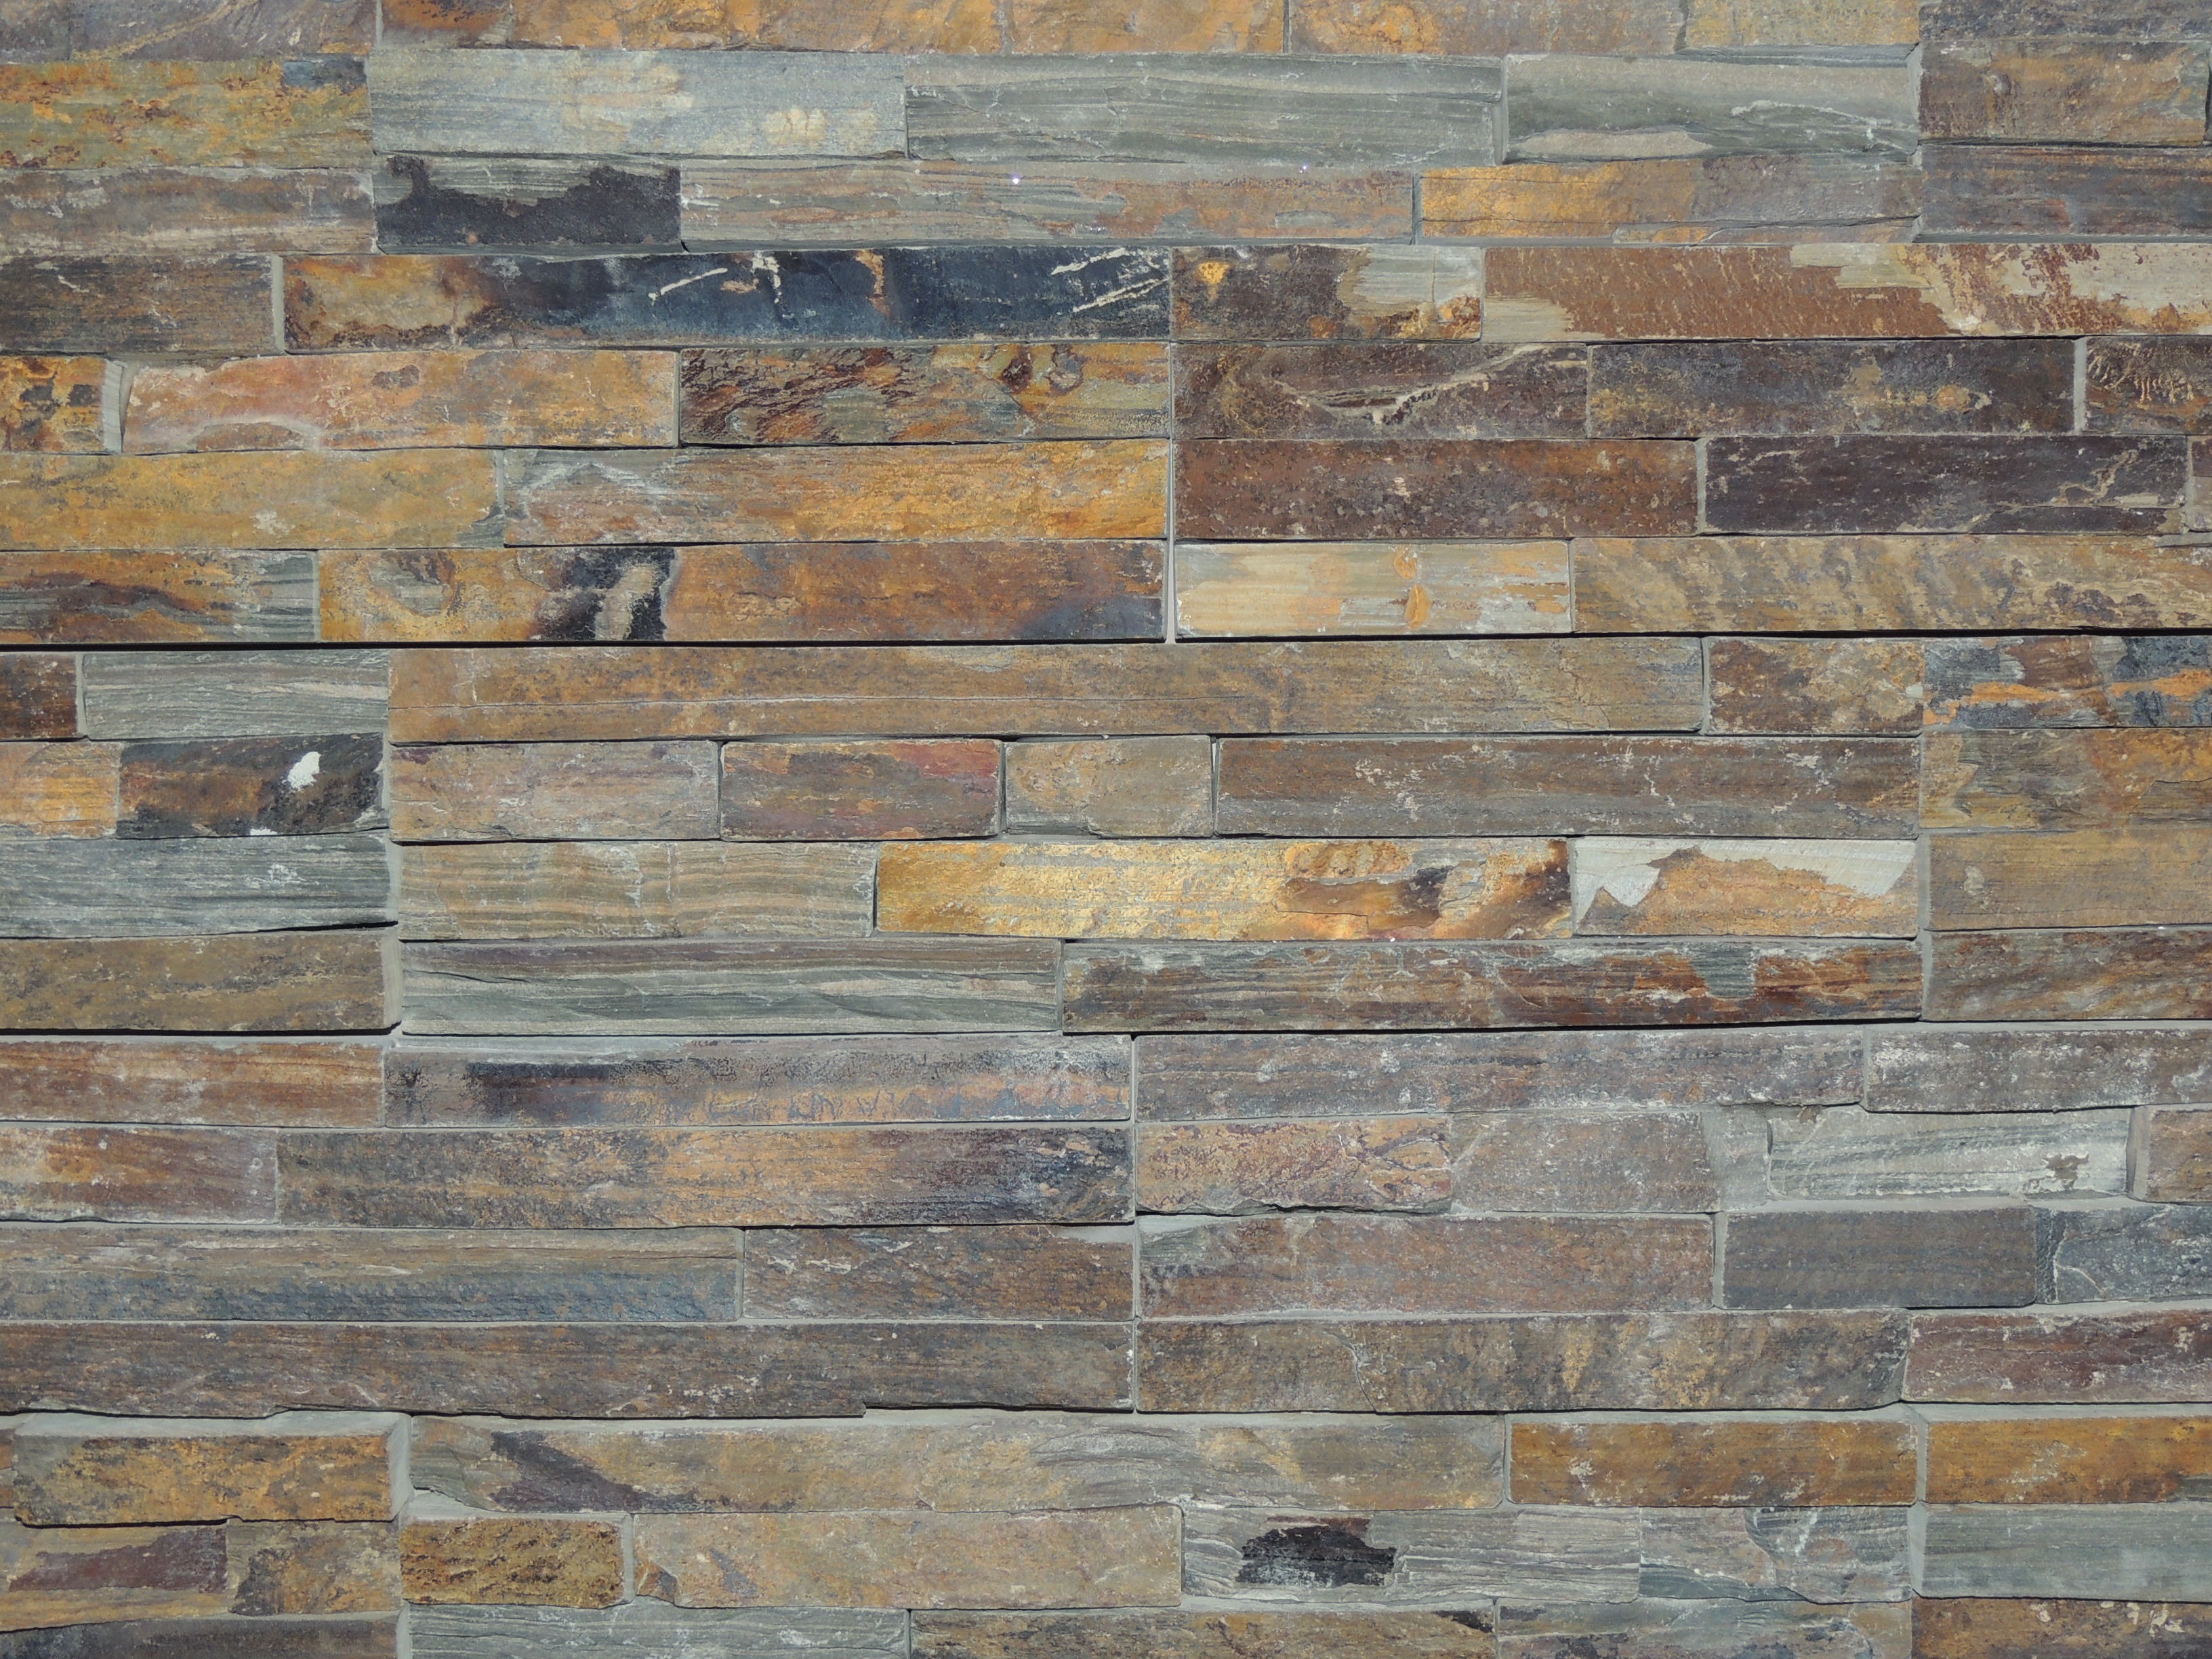
structure, wood, floor, wall, stone, stone wall, brick, material, background, hardwood, walls, brickwork, masonry, flooring, wood stain